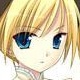
Portrait style: Anime Portrait